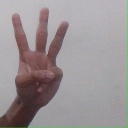
अक्षर: व